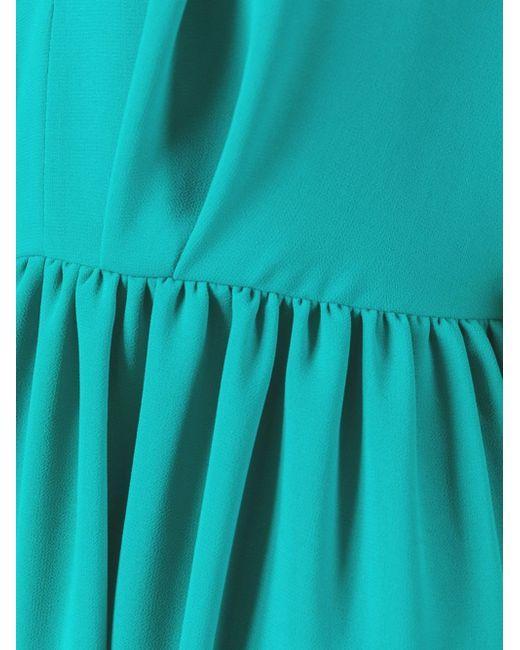
Ein blaugrünes Baumwollkleid oder eine Bluse mit Mini-Rüschen, die einen schönen Effekt oder eine Ästhetik erzeugen